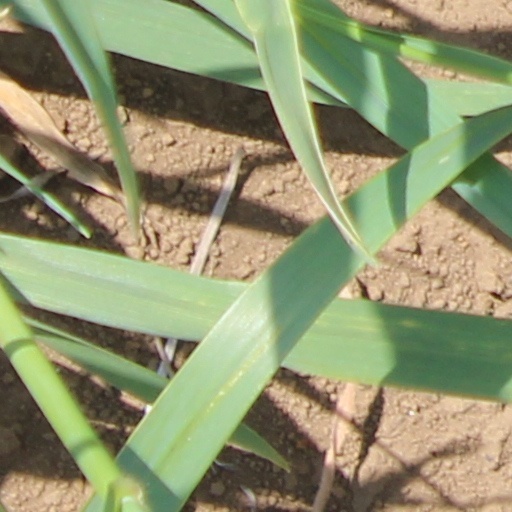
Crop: wheat